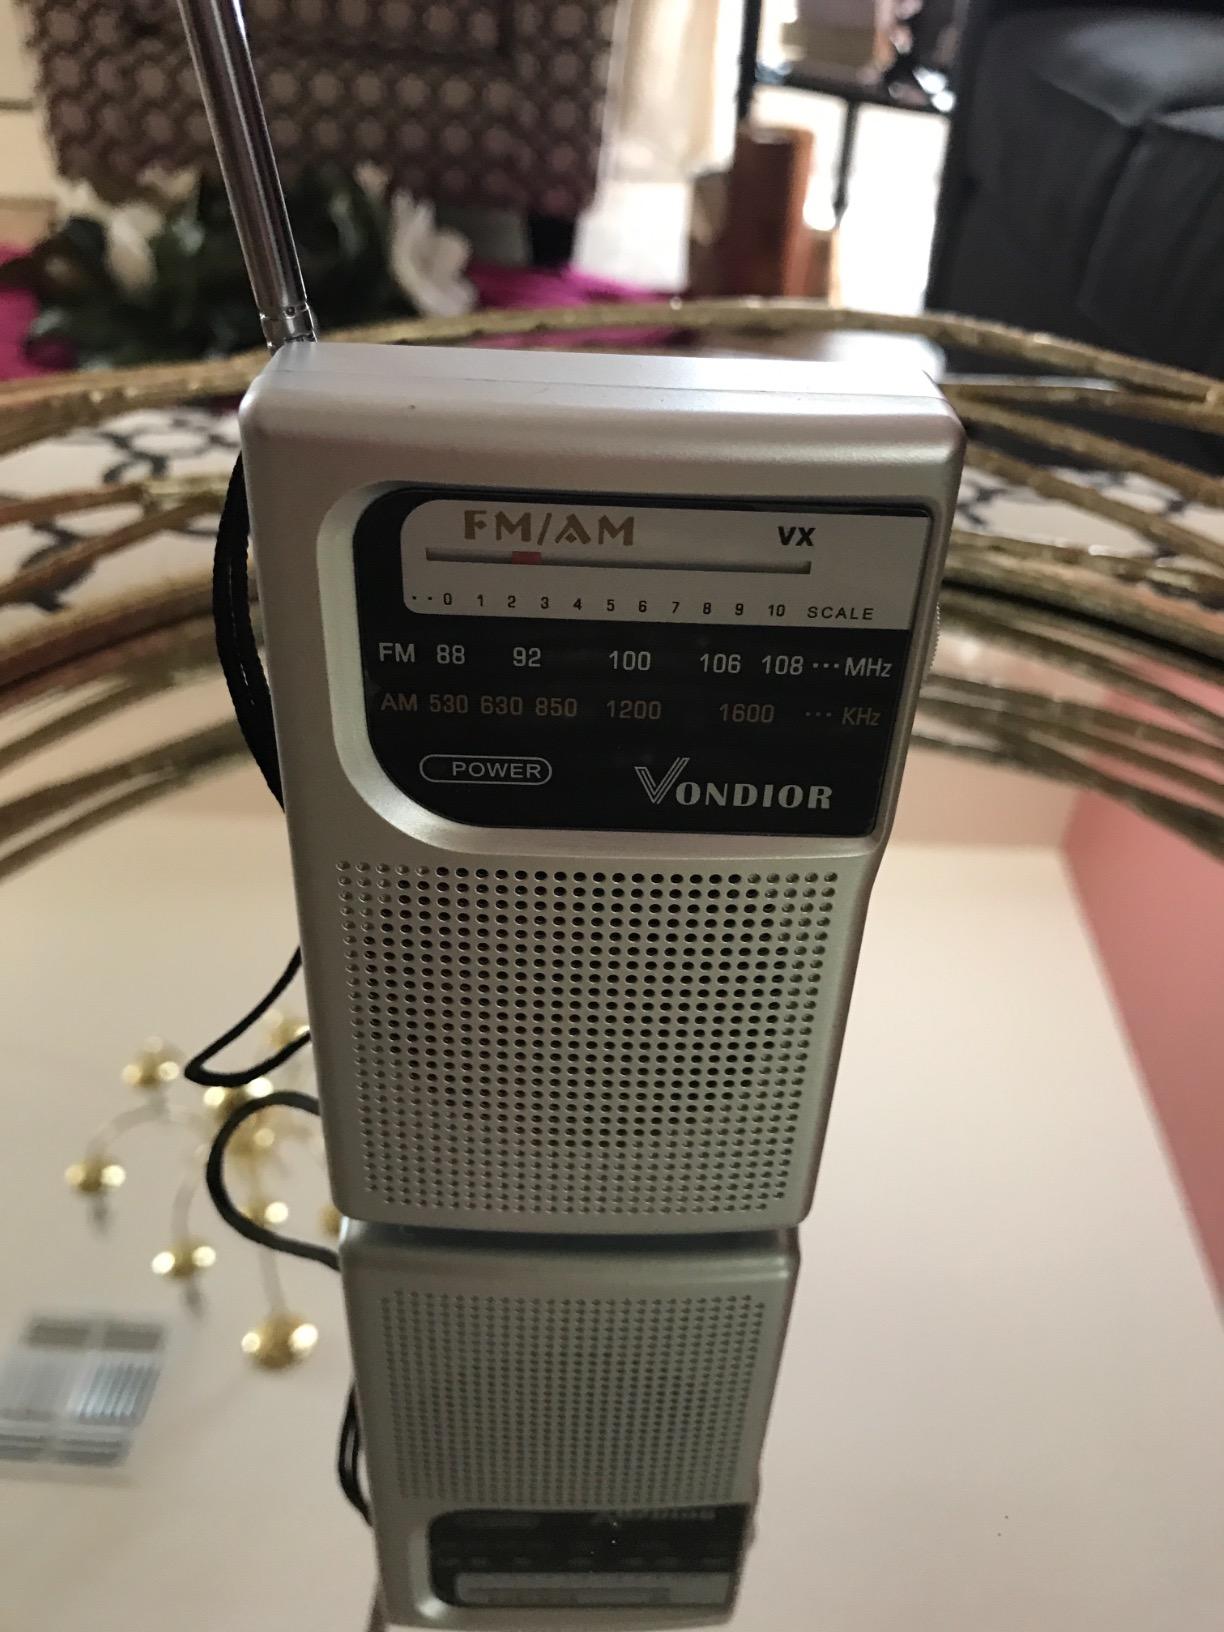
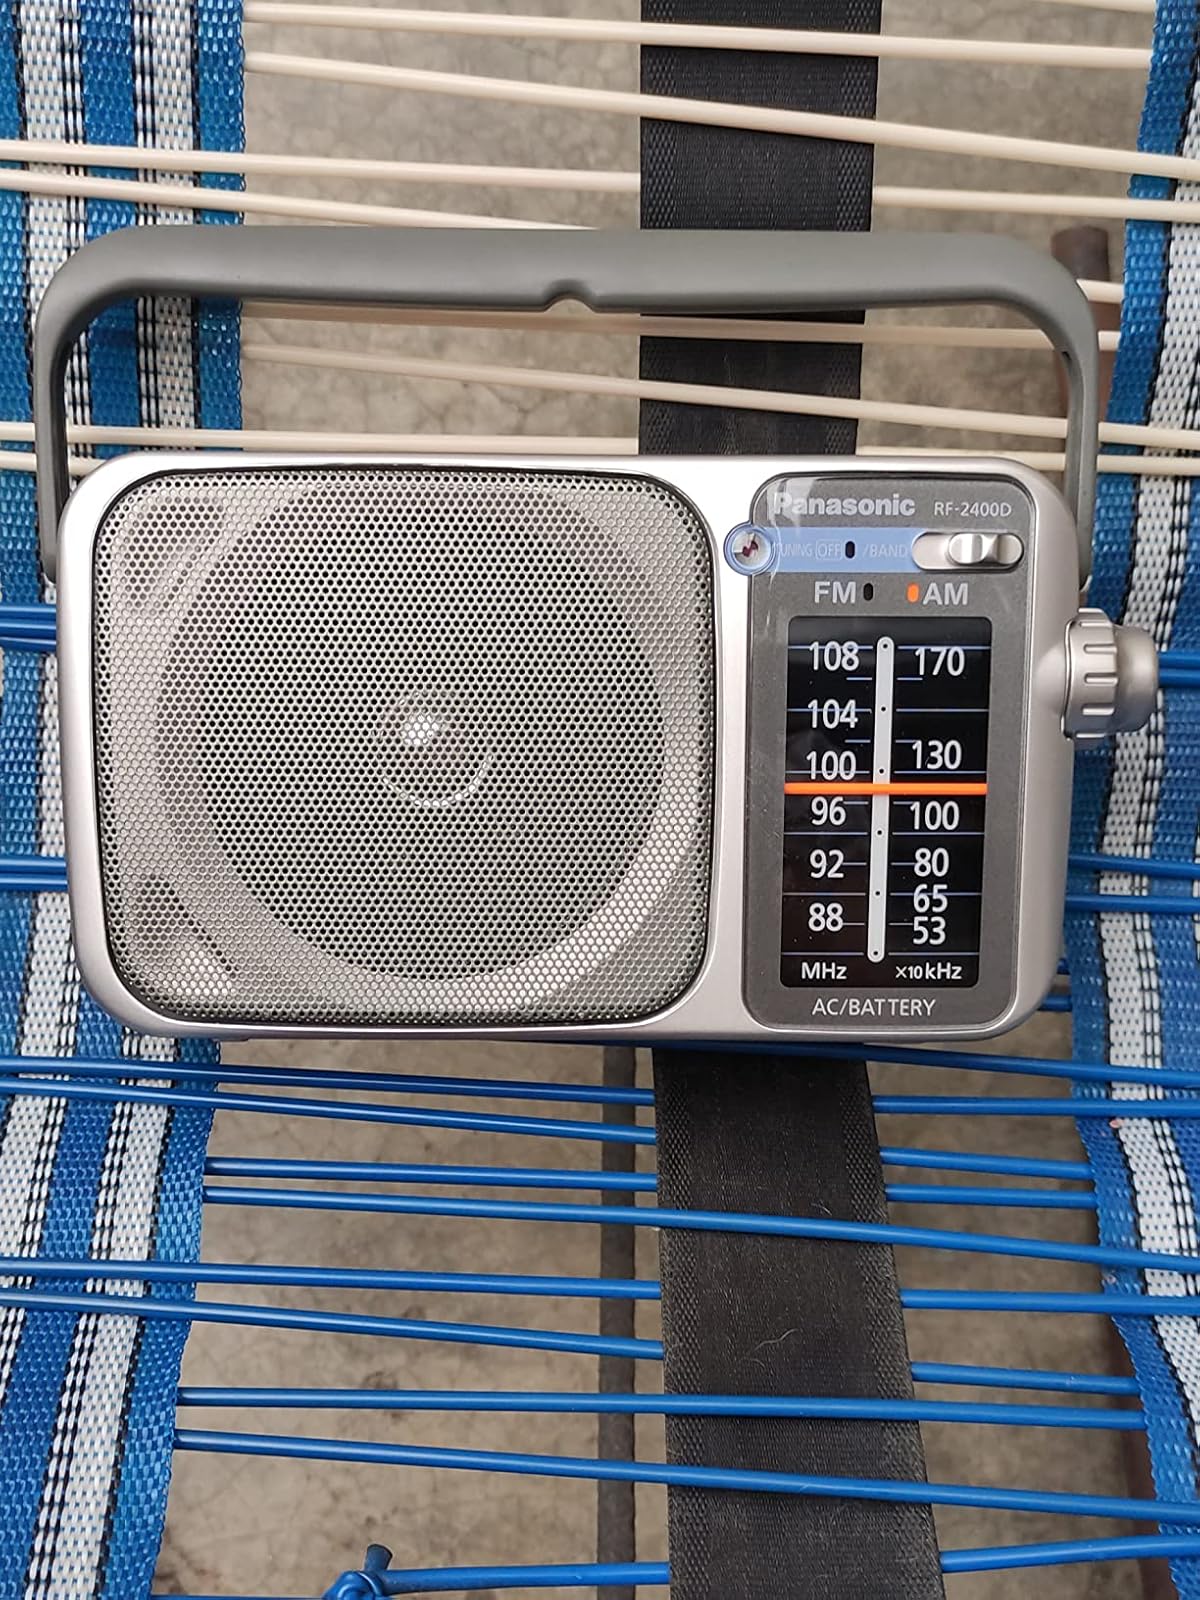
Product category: radio
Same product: no